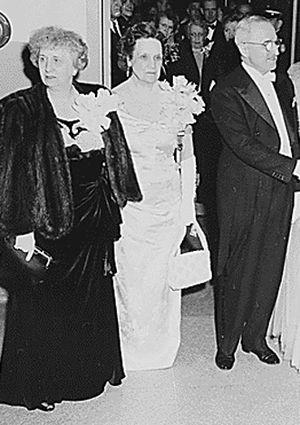
Perle Reid Mesta, née Pearl Skirvin le 12 octobre 1889 à Sturgis et morte le 16 mars 1975 à Oklahoma City, est une socialite et diplomate américaine. Membre du Parti républicain, du Parti démocrate puis à nouveau du Parti républicain, elle est ambassadrice des États-Unis au Luxembourg entre 1949 et 1953.